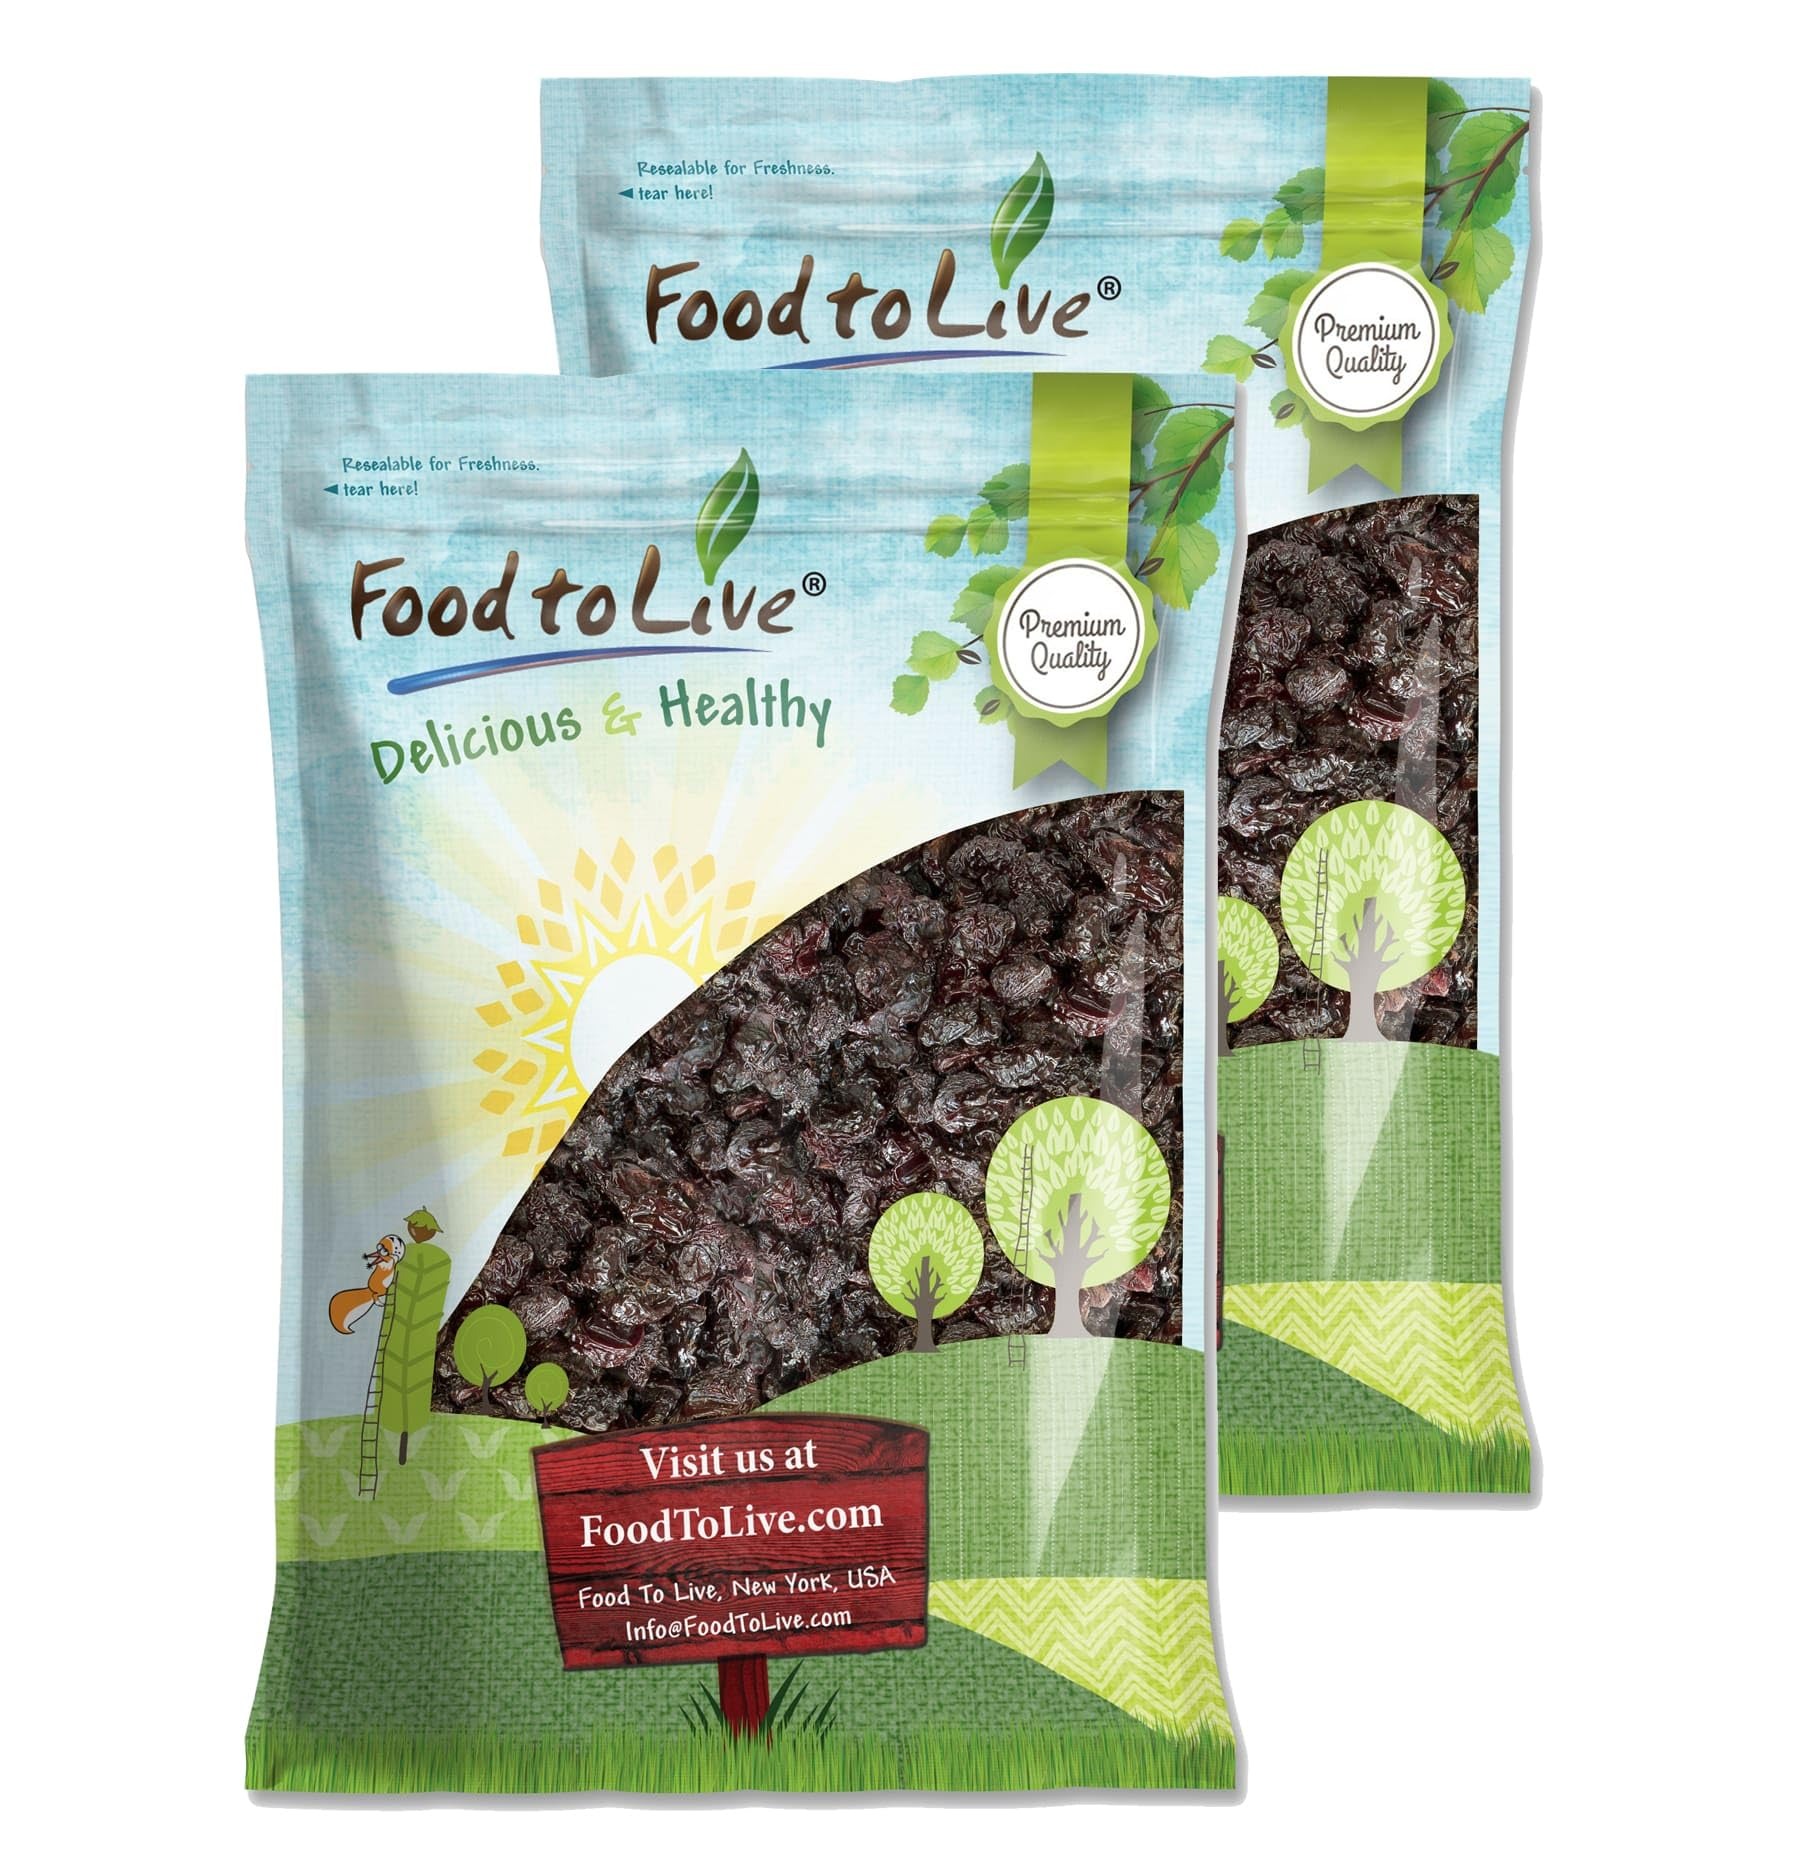
Item Name: Food to Live - Dried Sour Cherries, 20 Pounds – Tart, Soft & Juicy Nature's Candy. Whole Fruit Snack. Lightly Sweetened and Coated with Vegetable Oil. Pitted, Unsulphured, Vegan, Bulk
Bullet Point 1: ✔️TART & JUICY: Dried Sour Cherries from Food to Live with a distinctive acidic flavor, soft texture, and lightly sweetened with apple juice concentrate.
Bullet Point 2: ✔️PERFECT SNACK: Rich in antioxidants, fiber, beta-carotene, calcium, and iron. A whole fruit vegan and snack.
Bullet Point 3: ✔️VERSATILE: Enjoy as a snack or add to baked goods like pies, muffins, and granola. Pitted and unsulphured for convenience.
Bullet Point 4: ✔️LIGHTLY COATED: Dried Sour Cherries from Food to Live are coated with vegetable oil to prevent sticking and maintain moisture
Product Description: Indulge in nature's tangy delight with these Dried Sour Cherries from Food to Live! These tart, soft, and juicy morsels are the ultimate guilt-free candy. Lightly sweetened and coated with vegetable oil, they offer a burst of flavor in every bite. Pitted, unsulphured, vegan, and kosher, these Dried Sour Cherries are a wholesome snack you can enjoy anytime. Sourced from Turkey, they boast a distinctive acidic flavor that sets them apart. Packed with antioxidants, vitamin C, beta-carotene, fiber, calcium, and iron, dried sour cherries are a nutritious treat. Enjoy them as a snack or add them to your home-baked goods for a tangy twist. With a resealable bag, you can indulge in these nature's candies whenever the craving strikes. CAUTION: May Contain Occasional Pit Fragments
Value: 320.0
Unit: Ounce

Price: 200.51